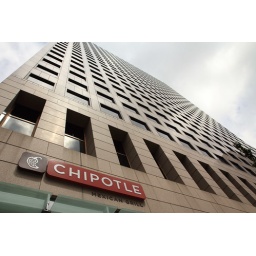
Just kidding; it's the Century Square Tower in Downtown Seattle and Chipotle is a ground floor tennant.